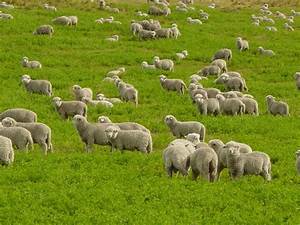
Label: pecora